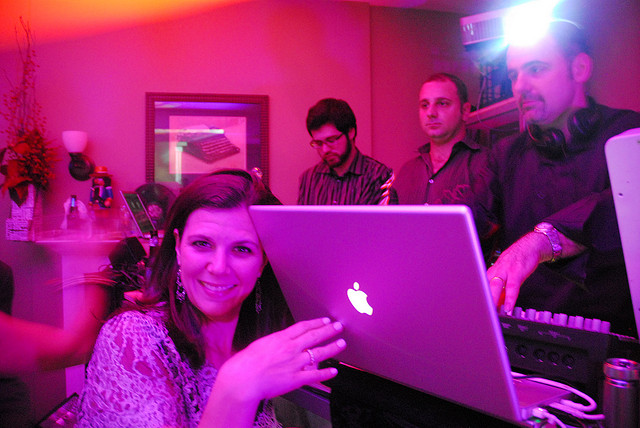
user: Given an image and a question. Answer the question in a short answer. Question: What is this brand famous for? Short Answer:
assistant: iphones